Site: brandenburg
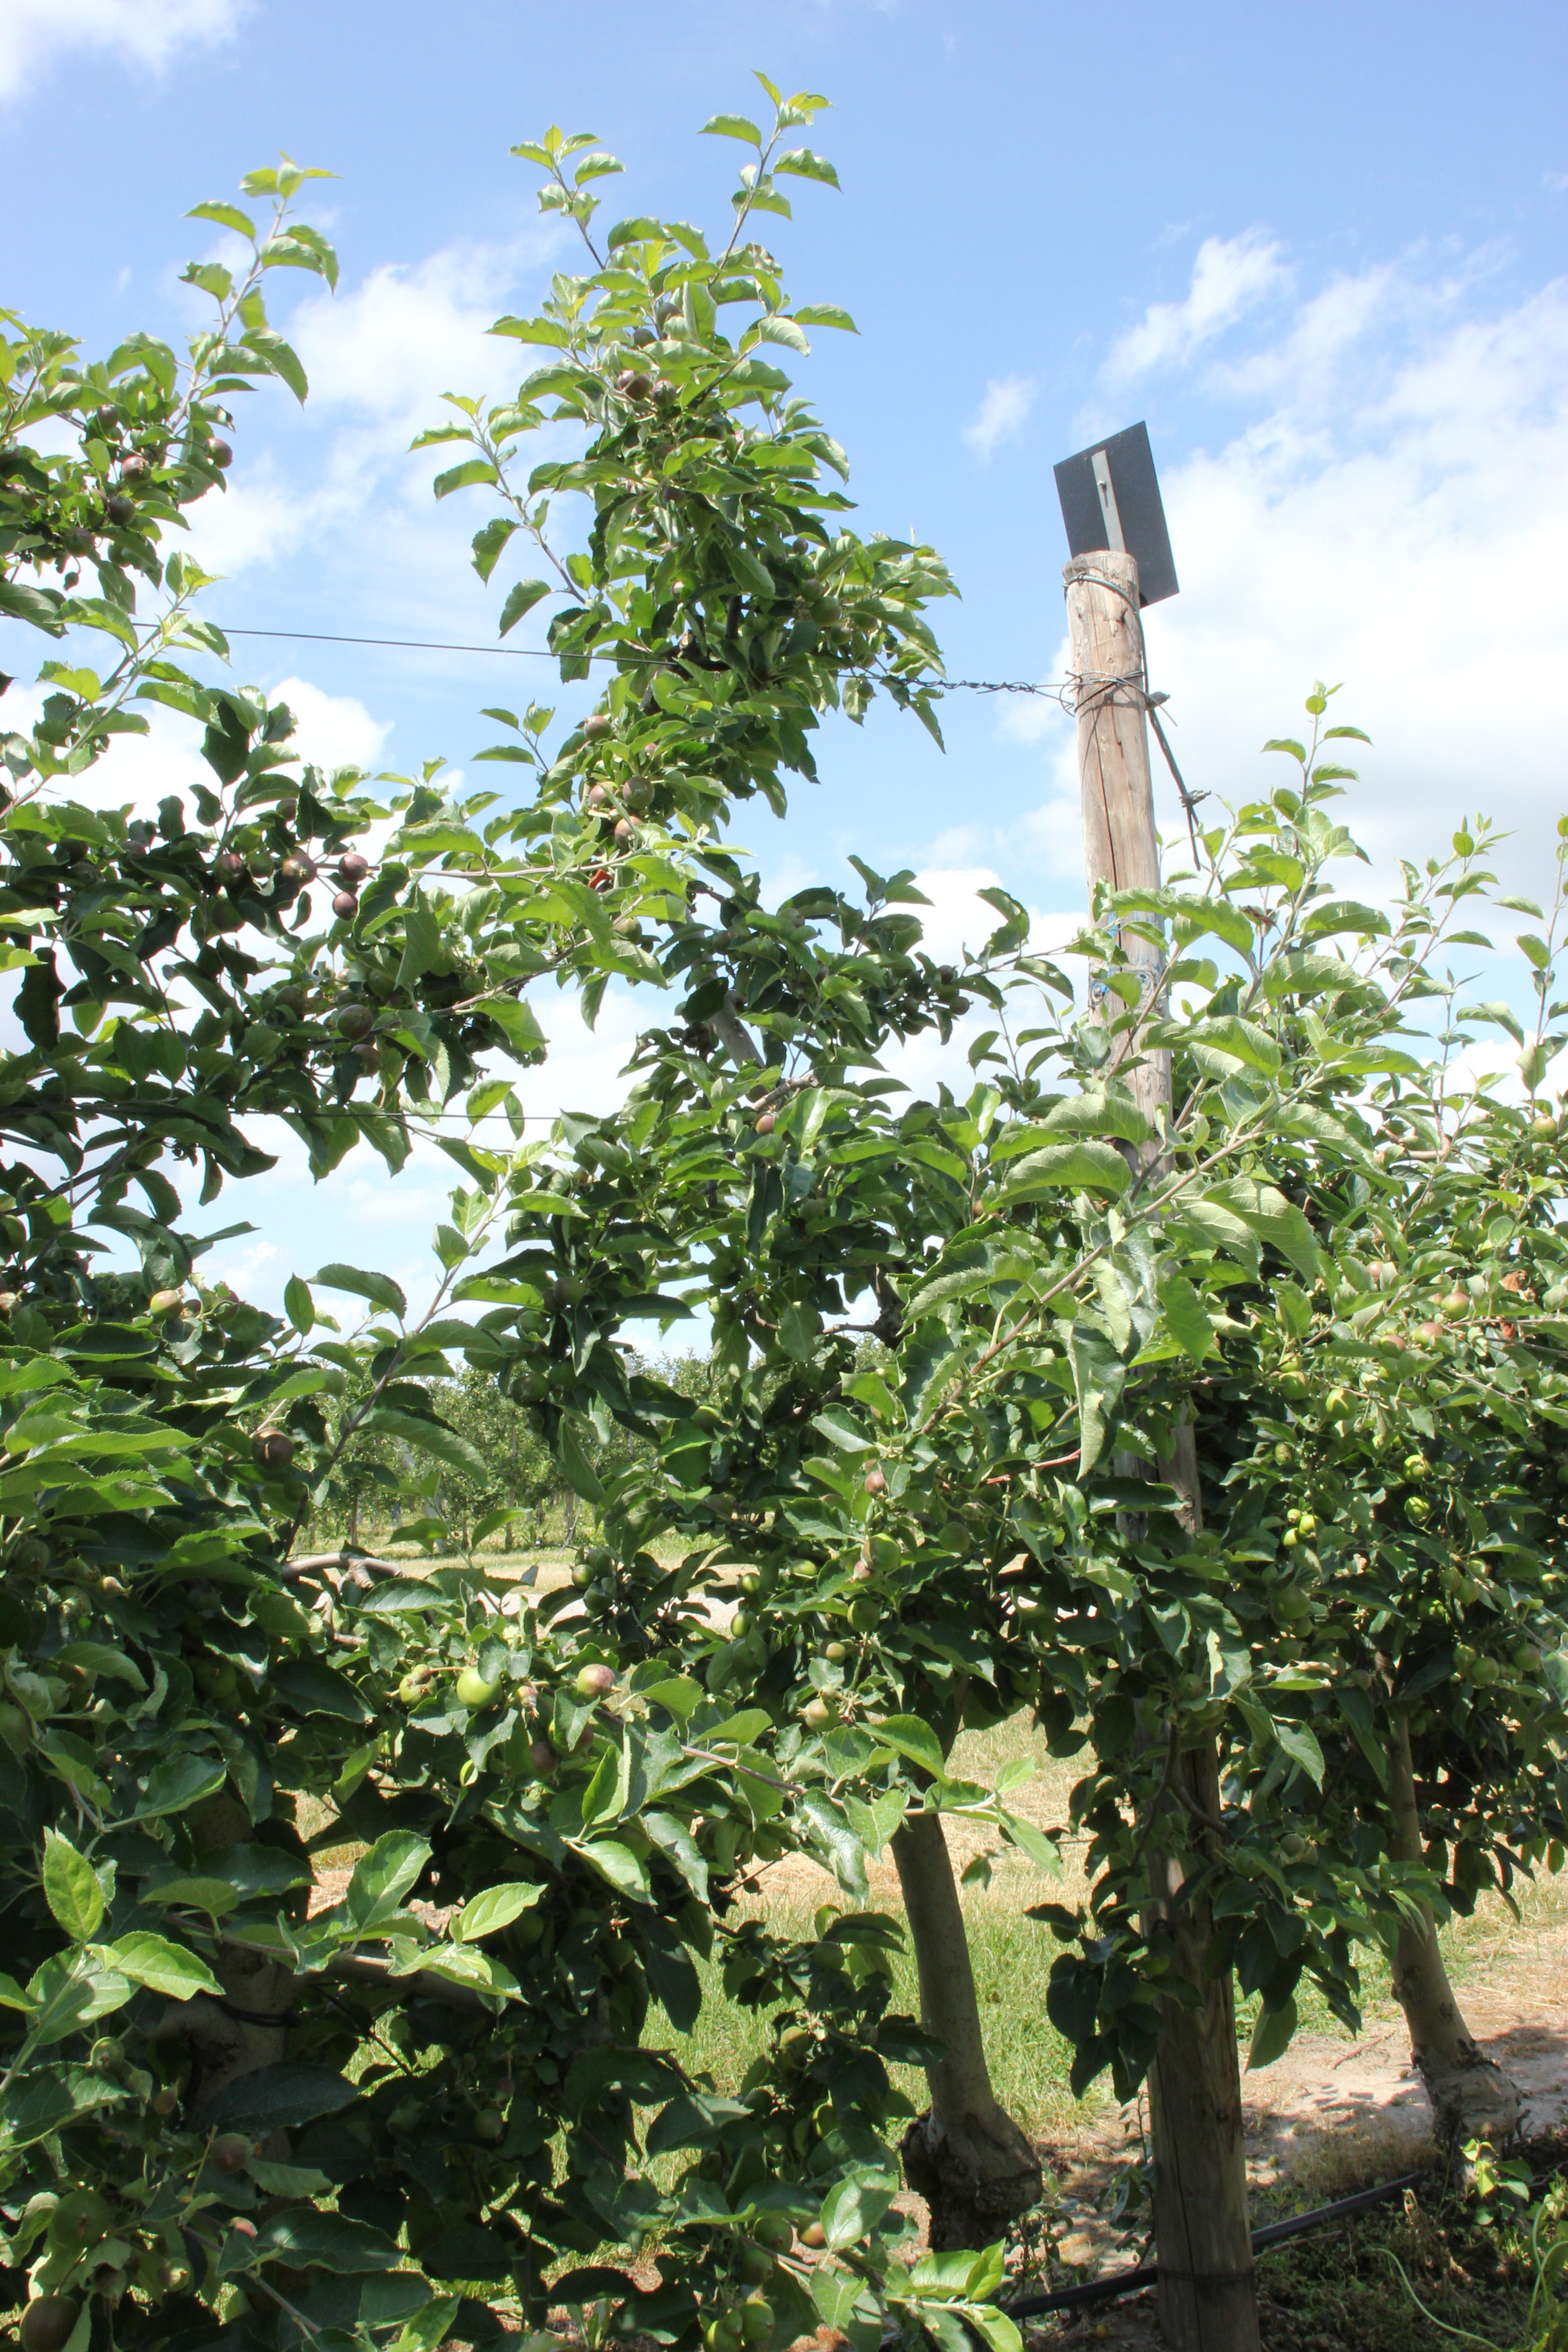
Growth stage (BBCH 73): Development of fruit